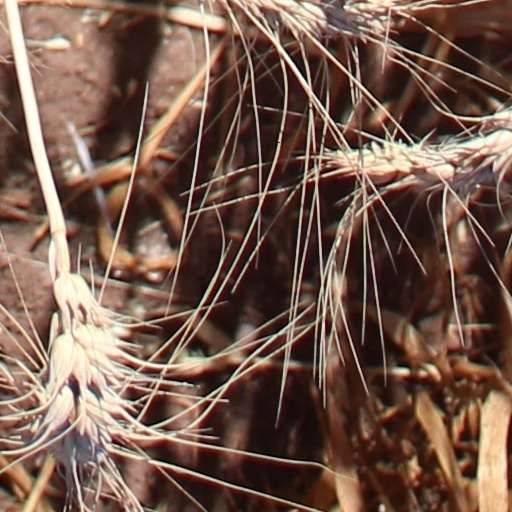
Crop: wheat